Chinese cuisine

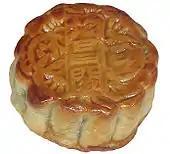
Mooncake, eaten during the Mid-Autumn Festival

Chinese herb tea, also known as "medicinal herbal tea", is a kind of tea made from Chinese medicinal herbs.